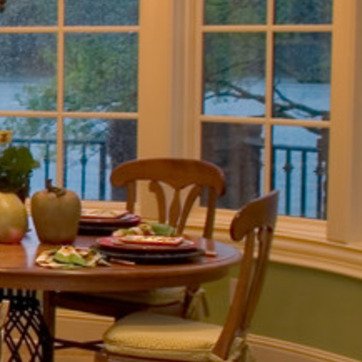
Material: wood